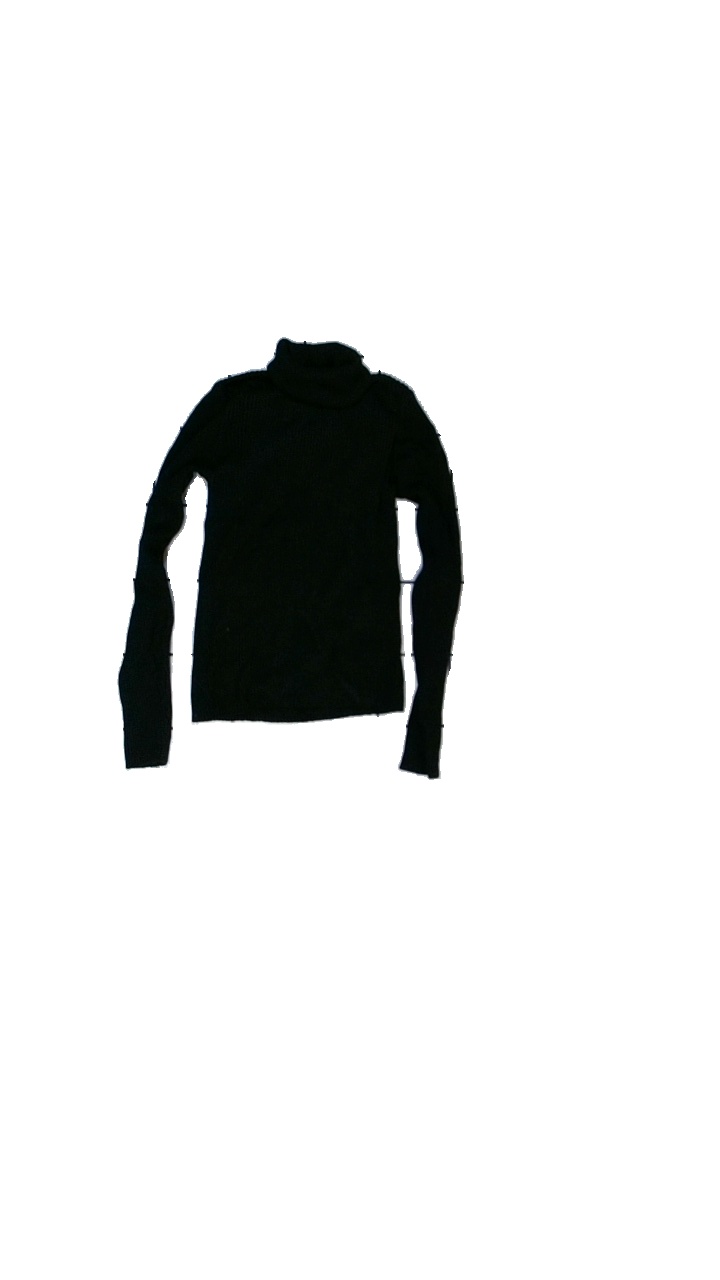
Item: Top (Children)
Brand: Next
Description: långätmad ribbad tröja med hög hals
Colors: White
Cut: Turtle neck
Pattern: Other
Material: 80% bomull 20% nylon
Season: All
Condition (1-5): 4
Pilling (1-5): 4
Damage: dammigt
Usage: Reuse
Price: <50